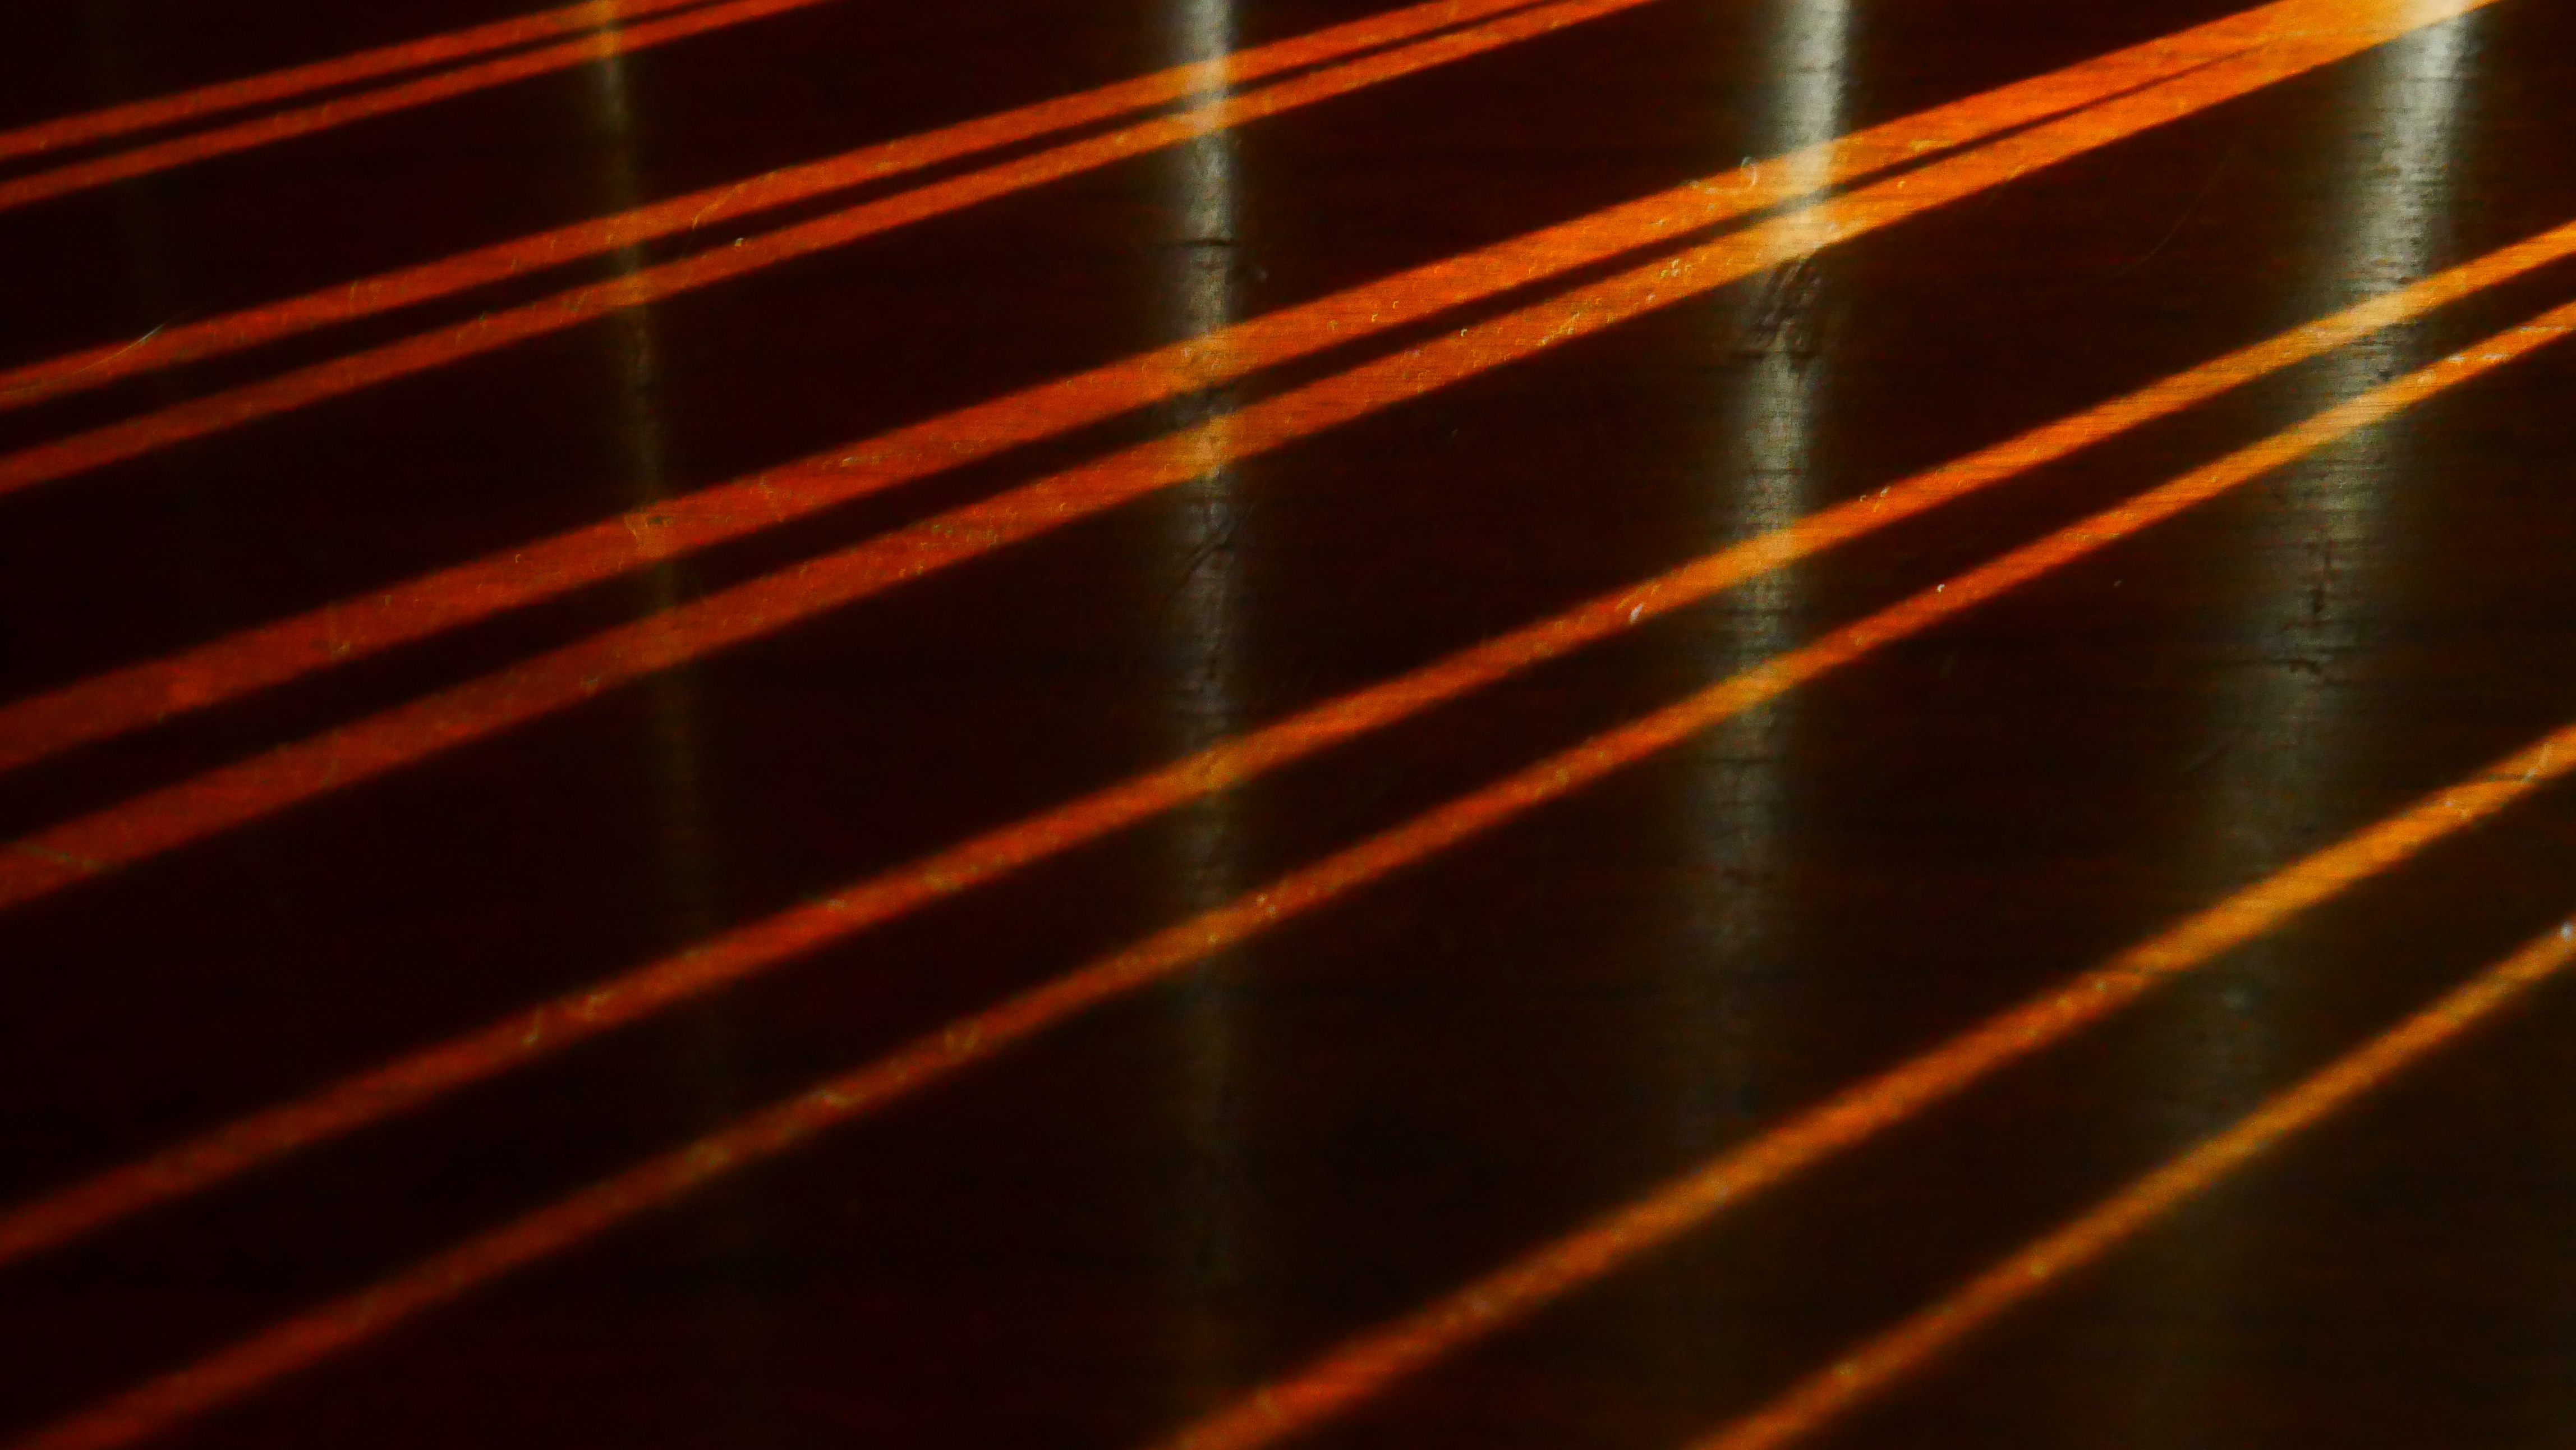
light, sunlight, pattern, line, reflection, color, darkness, yellow, circle, design, shape